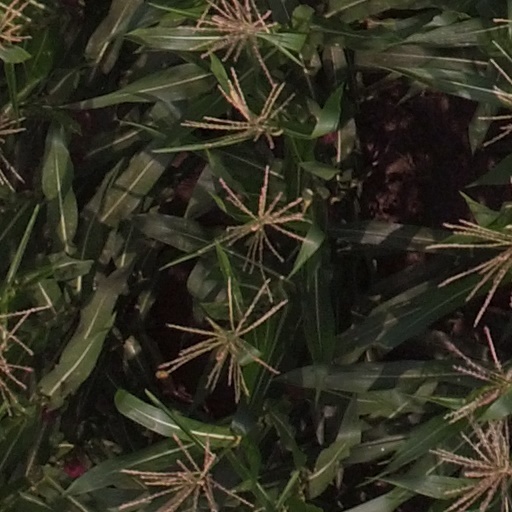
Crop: maize; corn